Glynis Johns

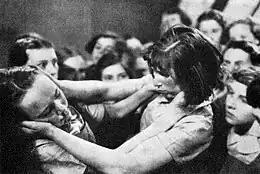
Promotional photograph for "South Riding" (1938), showing a fight at school between Midge Carne (Johns) (on the left) and Lydia Holly (Joan Ellum)

Johns made her theatrical debut in October 1923 at just three weeks old when she was carried onto the London stage by her grandmother Elizabeth Steele-Payne, a violinist-impresario who had inherited the production's company from her father. She thus became the fourth generation in her mother's family to appear on stage.